Puteri Indonesia Pariwisata

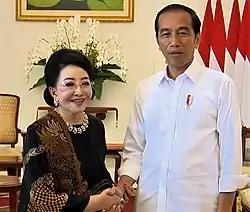
The president and CEO of Puteri Indonesia Org., The Royal Highest Princess Mooryati Soedibyo of Surakarta Sunanate, meeting with President Joko Widodo in Bogor Presidential Palace.

Since 2006, 2nd Runner Up of Puteri Indonesia was given the Puteri Indonesia Pariwisata. Puteri Indonesia Pariwisata was started to choose the winner for Miss International 2007. After that, Puteri Indonesia Organization did not send Puteri Indonesia Pariwisata to international pageant. Started Puteri Indonesia 2010, the titleholders was sent to the International Beauty pageants, started with Alessandra Khadijah Usman at the Miss Asia Pacific World 2011 in Chile, following with Andi Tenri Gusti Harnum Utari Natassa was competed at the Miss Asia Pacific World 2012 in South Korea.